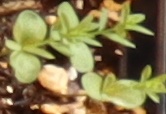
Label: Flax